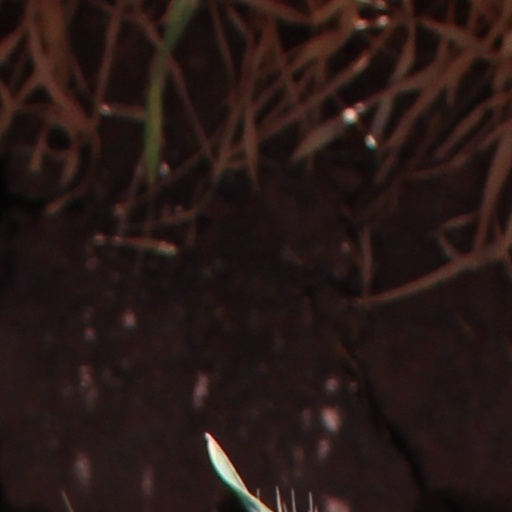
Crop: wheat